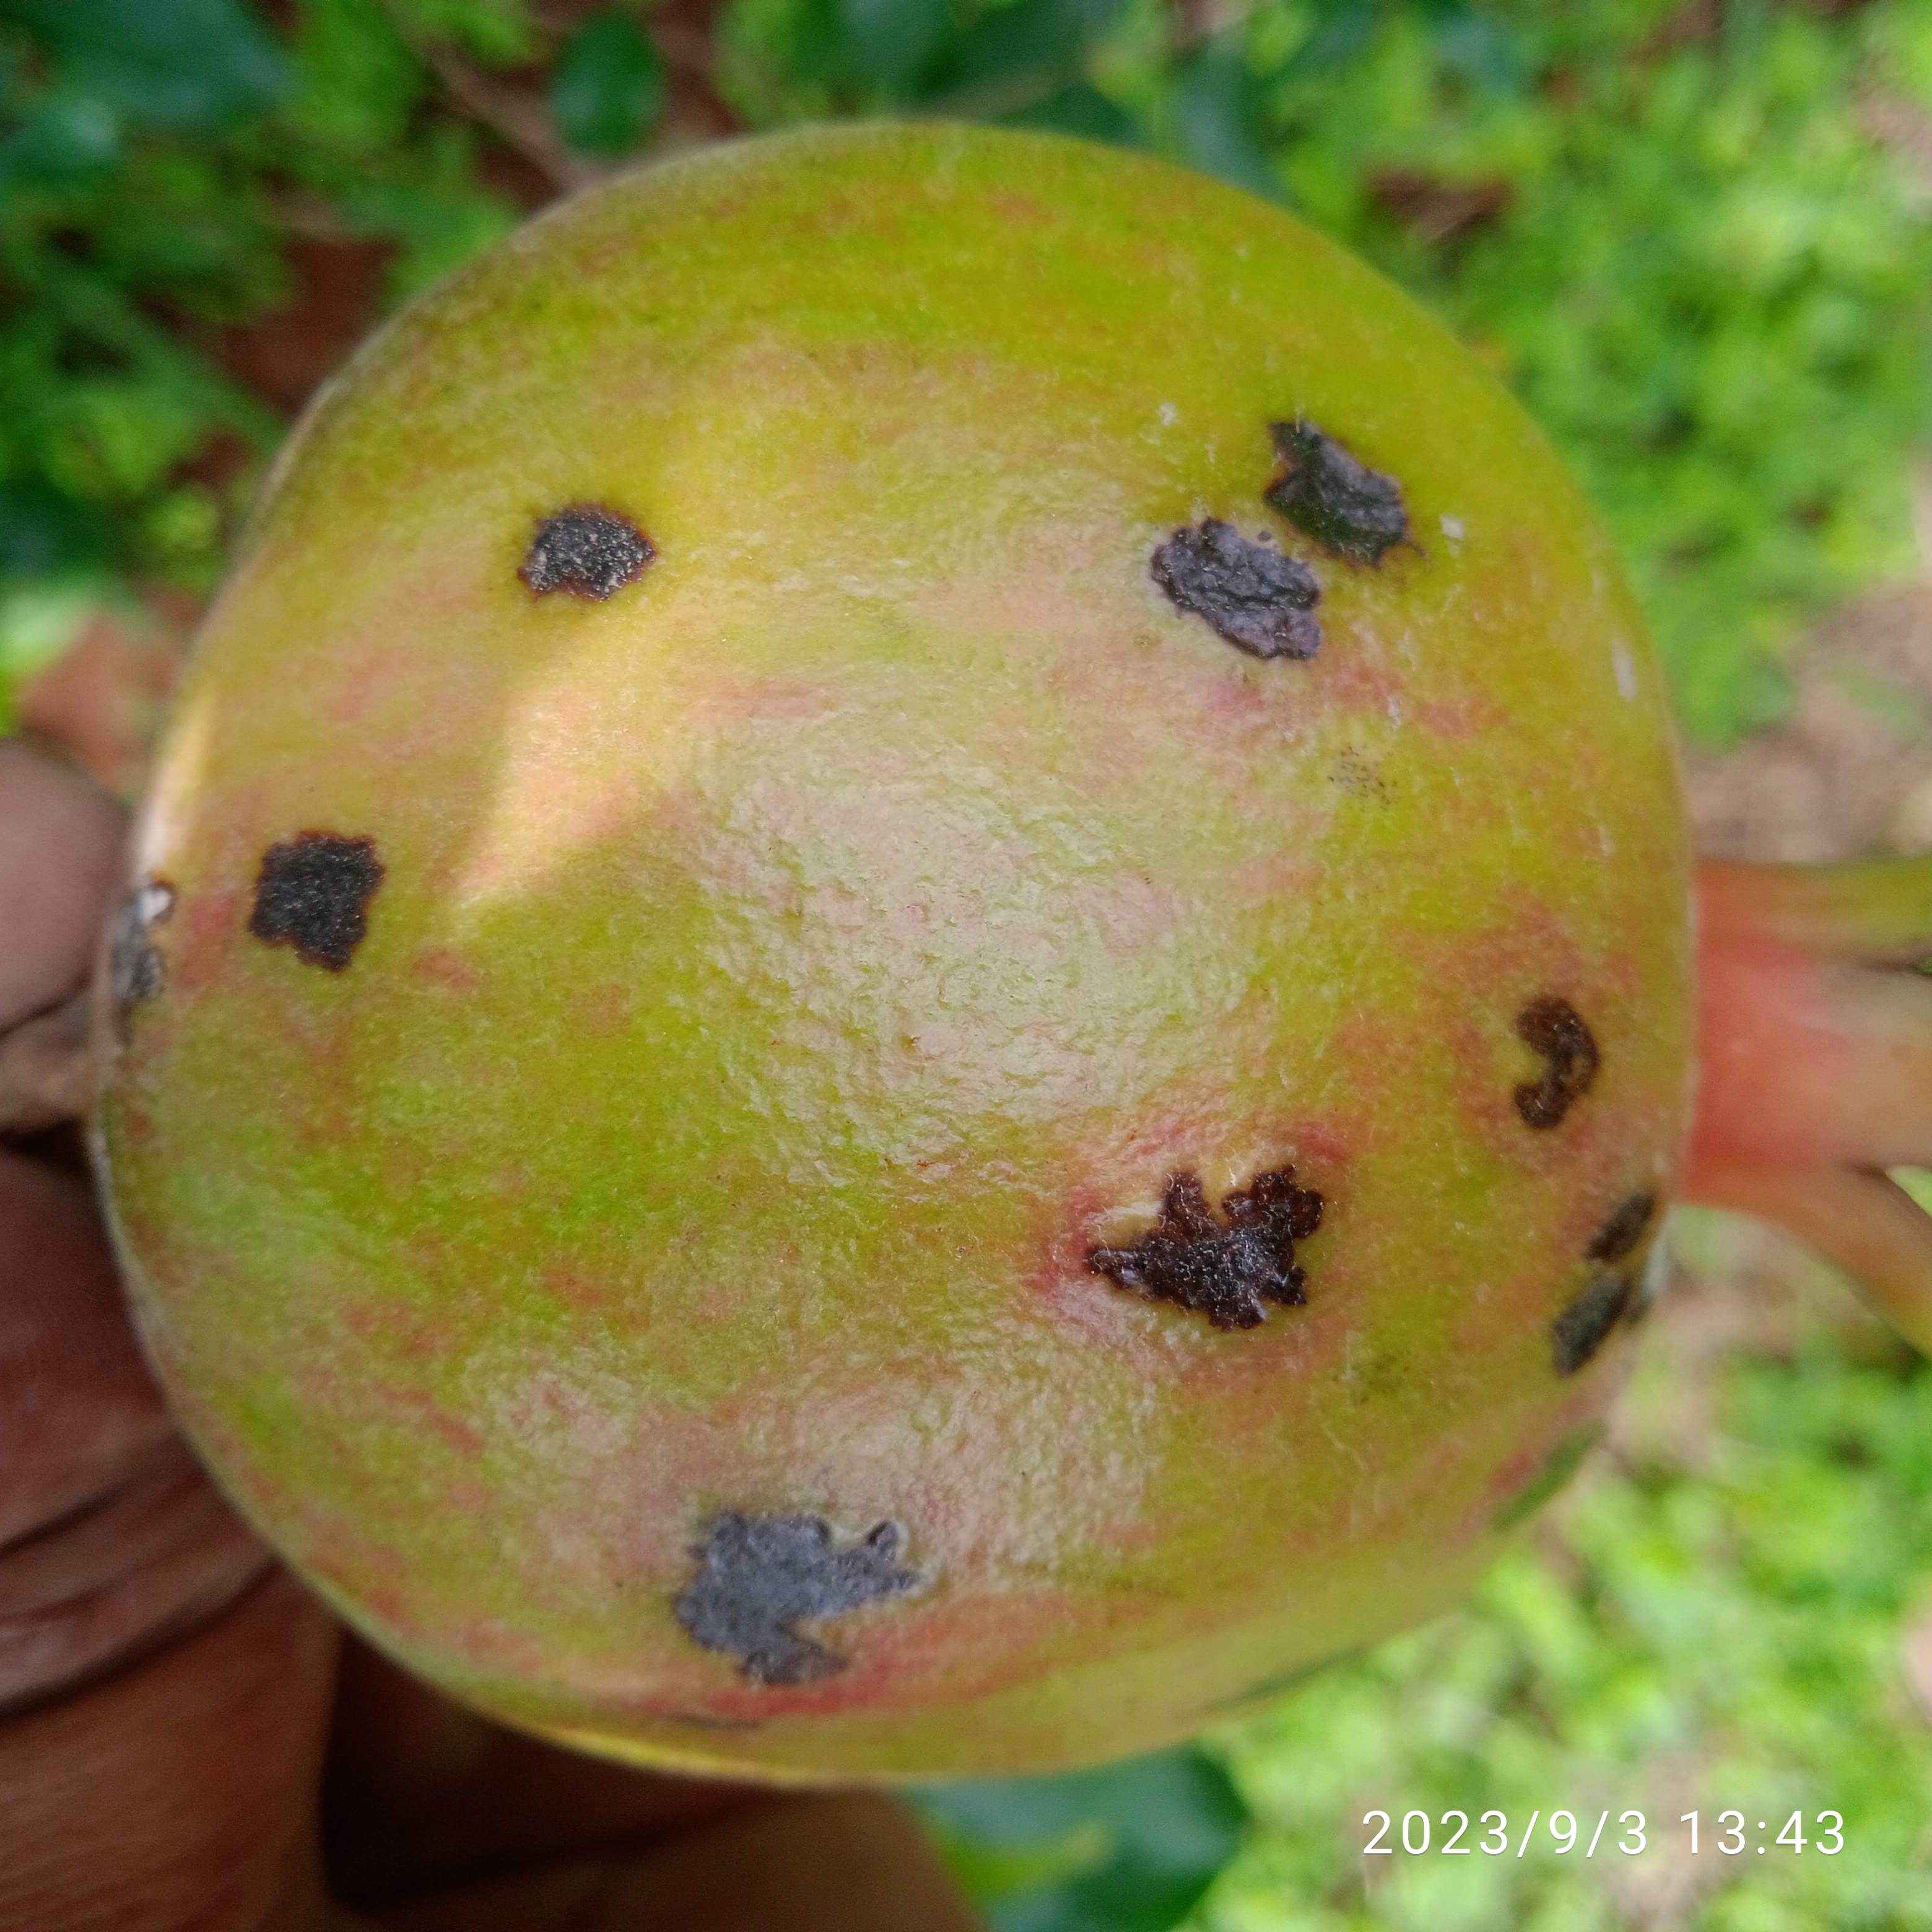
Label: Anthracnose